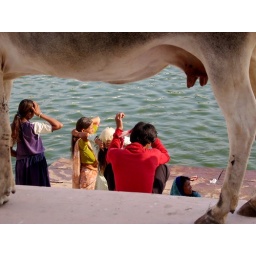
A female cow in Pushkar